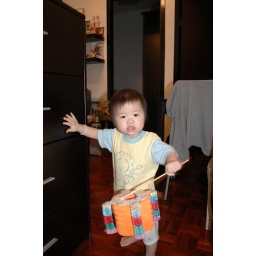
Mad tod running around the house with orange lantern..